Marvin Burt

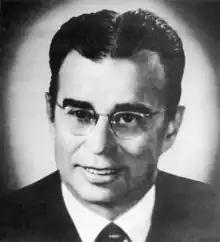
Burt's official photograph, .

Marvin F. Burt (November 20, 1905 – October 14, 1983) was a Republican politician from Illinois and a member of the Illinois Supreme Court.